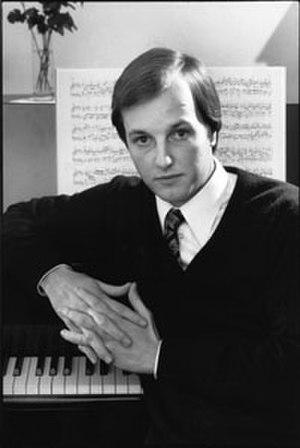
Jean-François Antonioli, né le 25 février 1959 à Lausanne, est un musicien, pianiste, chef d'orchestre et enseignant vaudois.